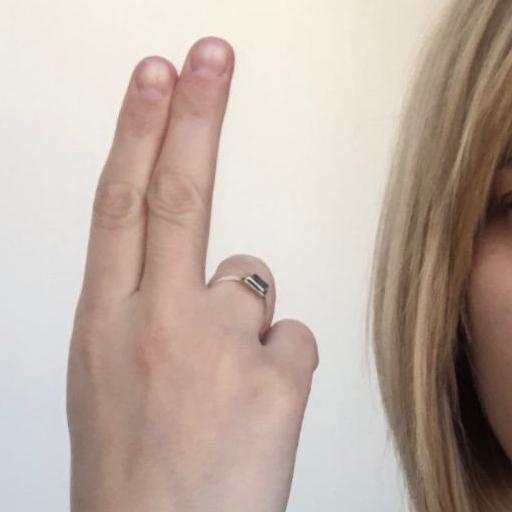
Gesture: two_up_inverted